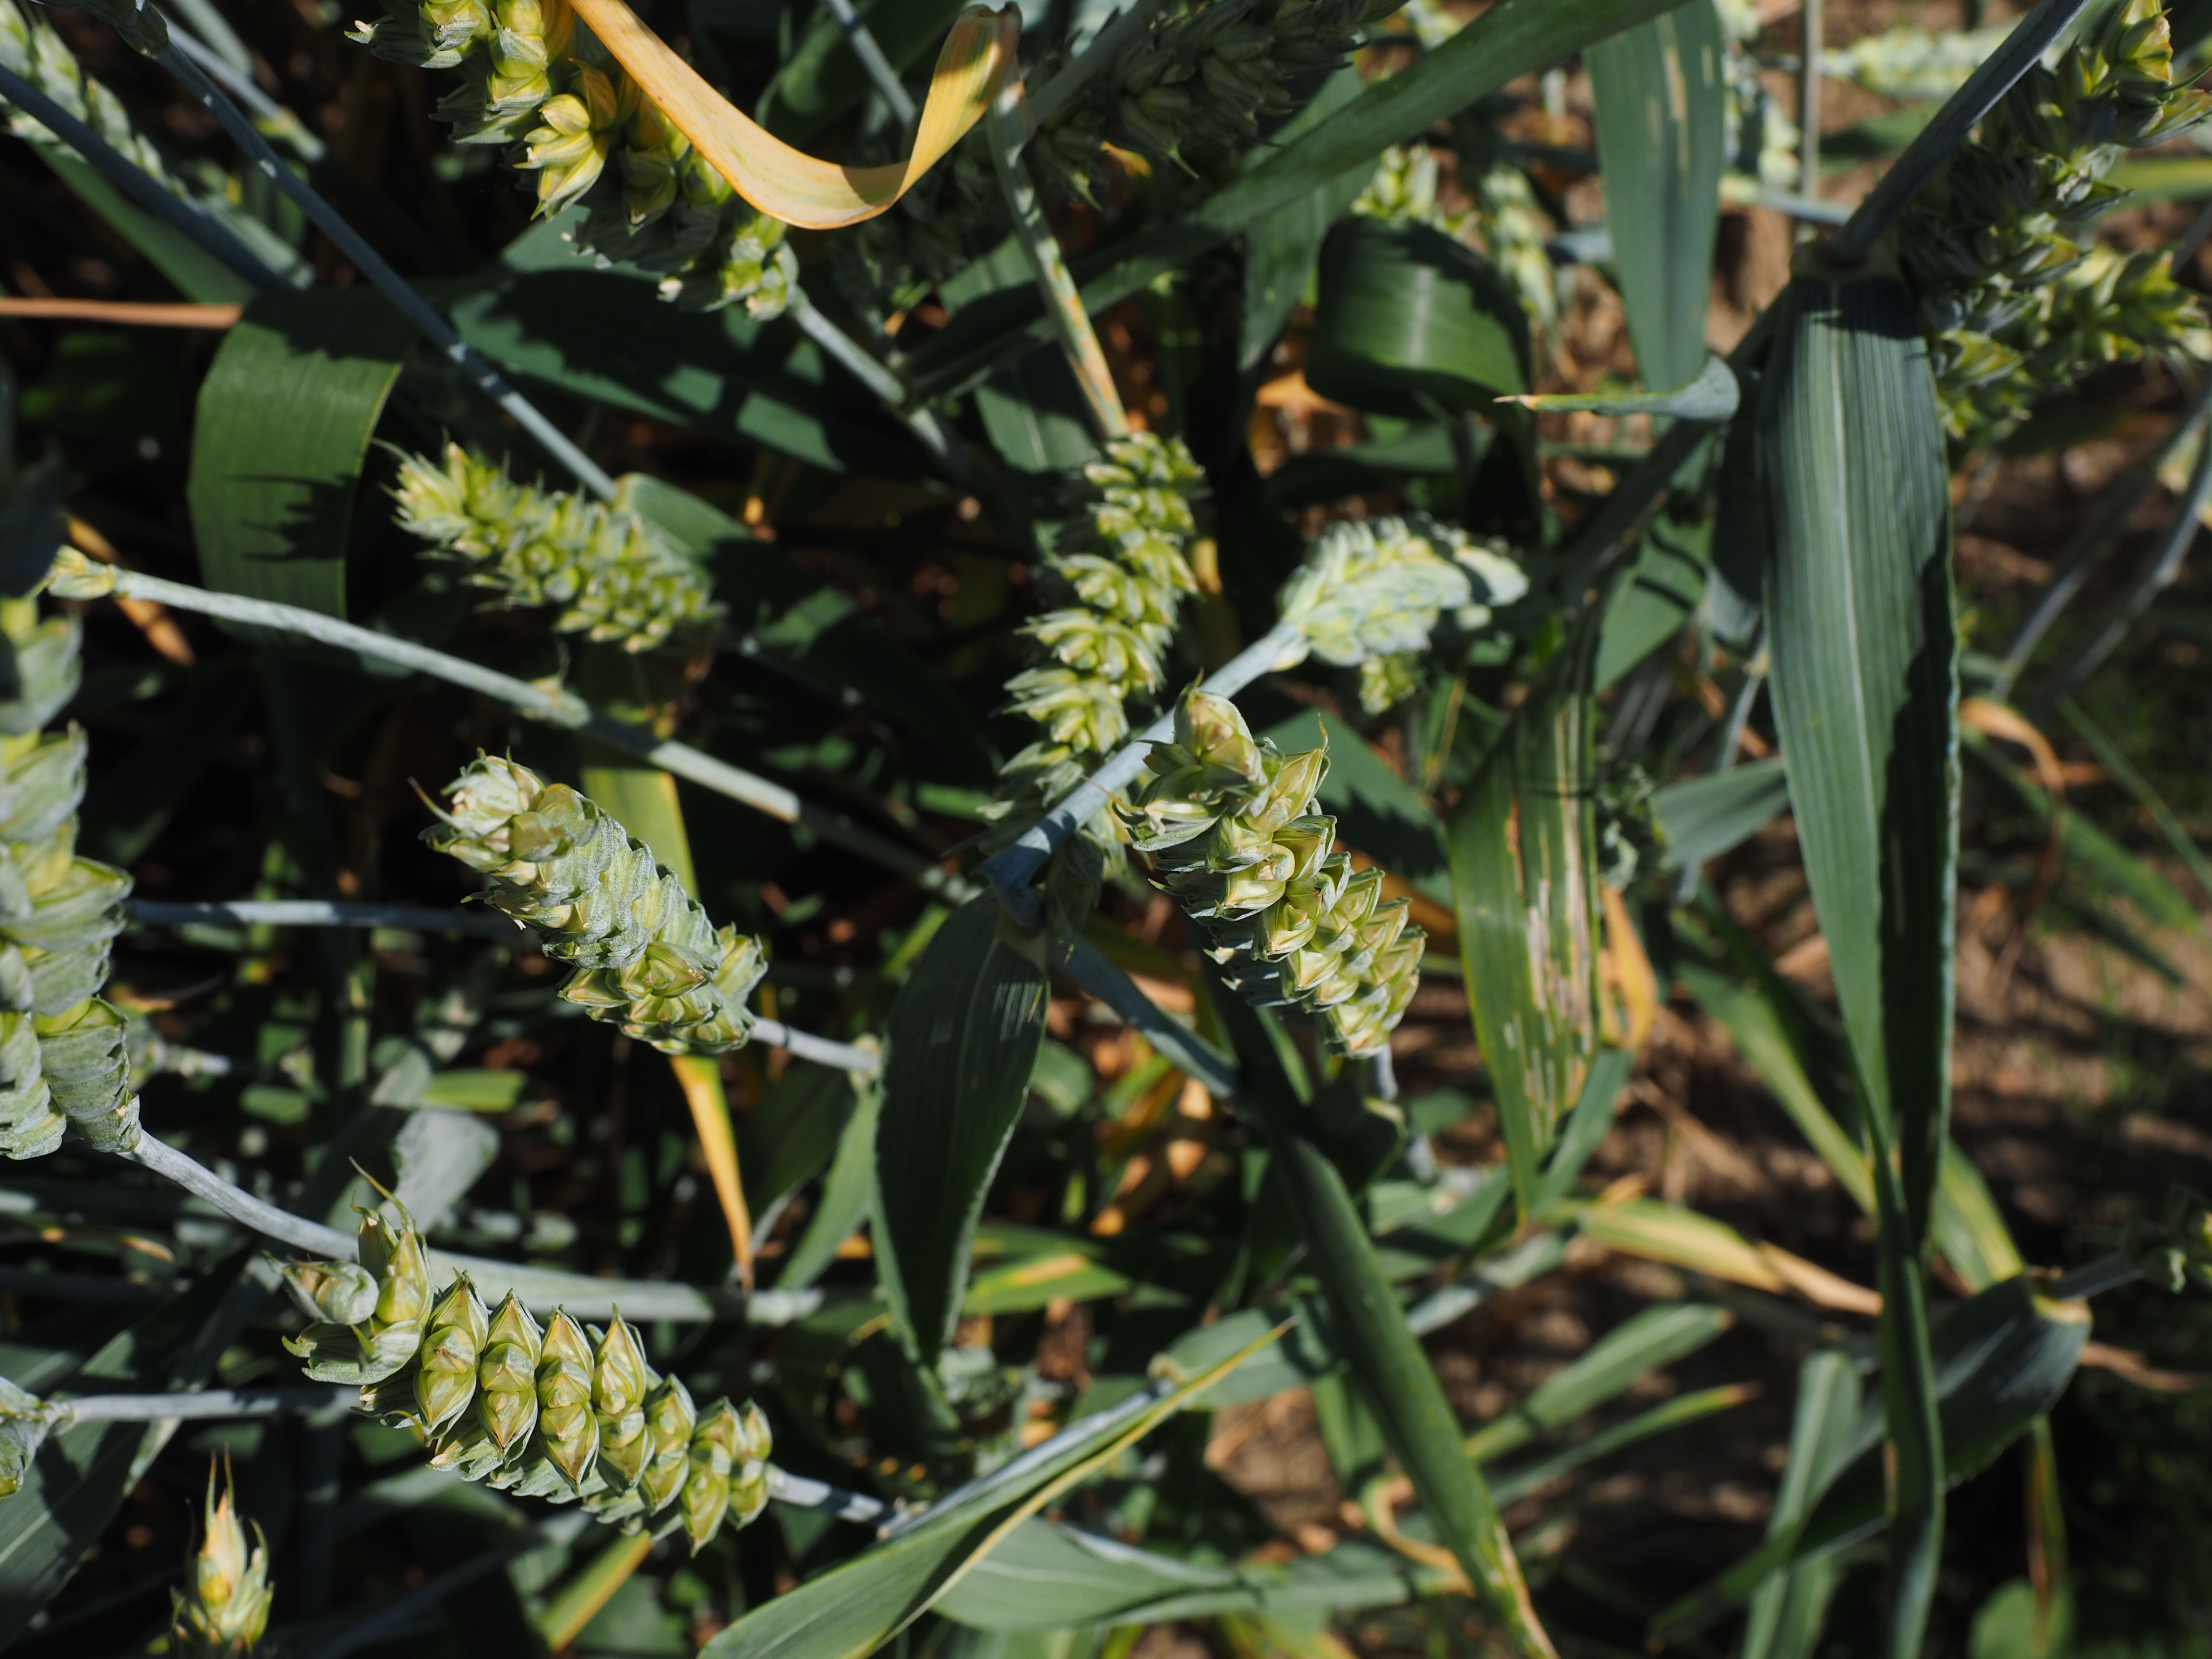
tree, branch, plant, wheat, grain, flower, food, produce, crop, insect, evergreen, botany, ear, agriculture, flora, fauna, wheat field, shrub, cornfield, cereals, poaceae, licorice, flowering plant, triticum aestivum, grass family, woody plant, land plant, awnless, genus triticum l, common wheat, bread wheat, seed wheat